Bootham Crescent

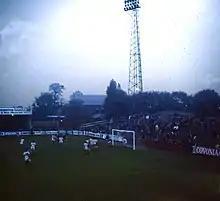
The Shipton Street end in 1976.

York reached the quarter-final of the 1961–62 League Cup, and in the earlier rounds beat Bristol City, Leicester City, Watford and Bournemouth & Boscombe Athletic at Bootham Crescent. The half-time scoreboard at the Shipton Street End ceased to be used by 1965, but remained as advertising boarding. On 5 May 1969, referee Roy Harper collapsed and died on the pitch during a match against Halifax Town. Seats were installed in the Popular Stand for 1974–75, York's first season in the Second Division. This increased the ground's seating capacity to 2,762, but meant the overall capacity was reduced to 16,529. The floodlights were updated and improved for £20,000, and were officially switched on by former Wolverhampton Wanderers player Derek Dougan for a friendly with Grimsby Town on 1 August 1980. A gymnasium was built at the Grosvenor Road End for £50,000 early in 1981, and to help towards this York received £15,000 from the Sports Council and £20,000 from the Football League Improvement Trust. In the summer of 1983, new offices for the manager, secretary, matchday and lottery manager were built, along with a vice-presidents' lounge. The lounge was officially opened by Jack Dunnett, the chairman of the Football League, prior to a match against Wrexham in November 1983.